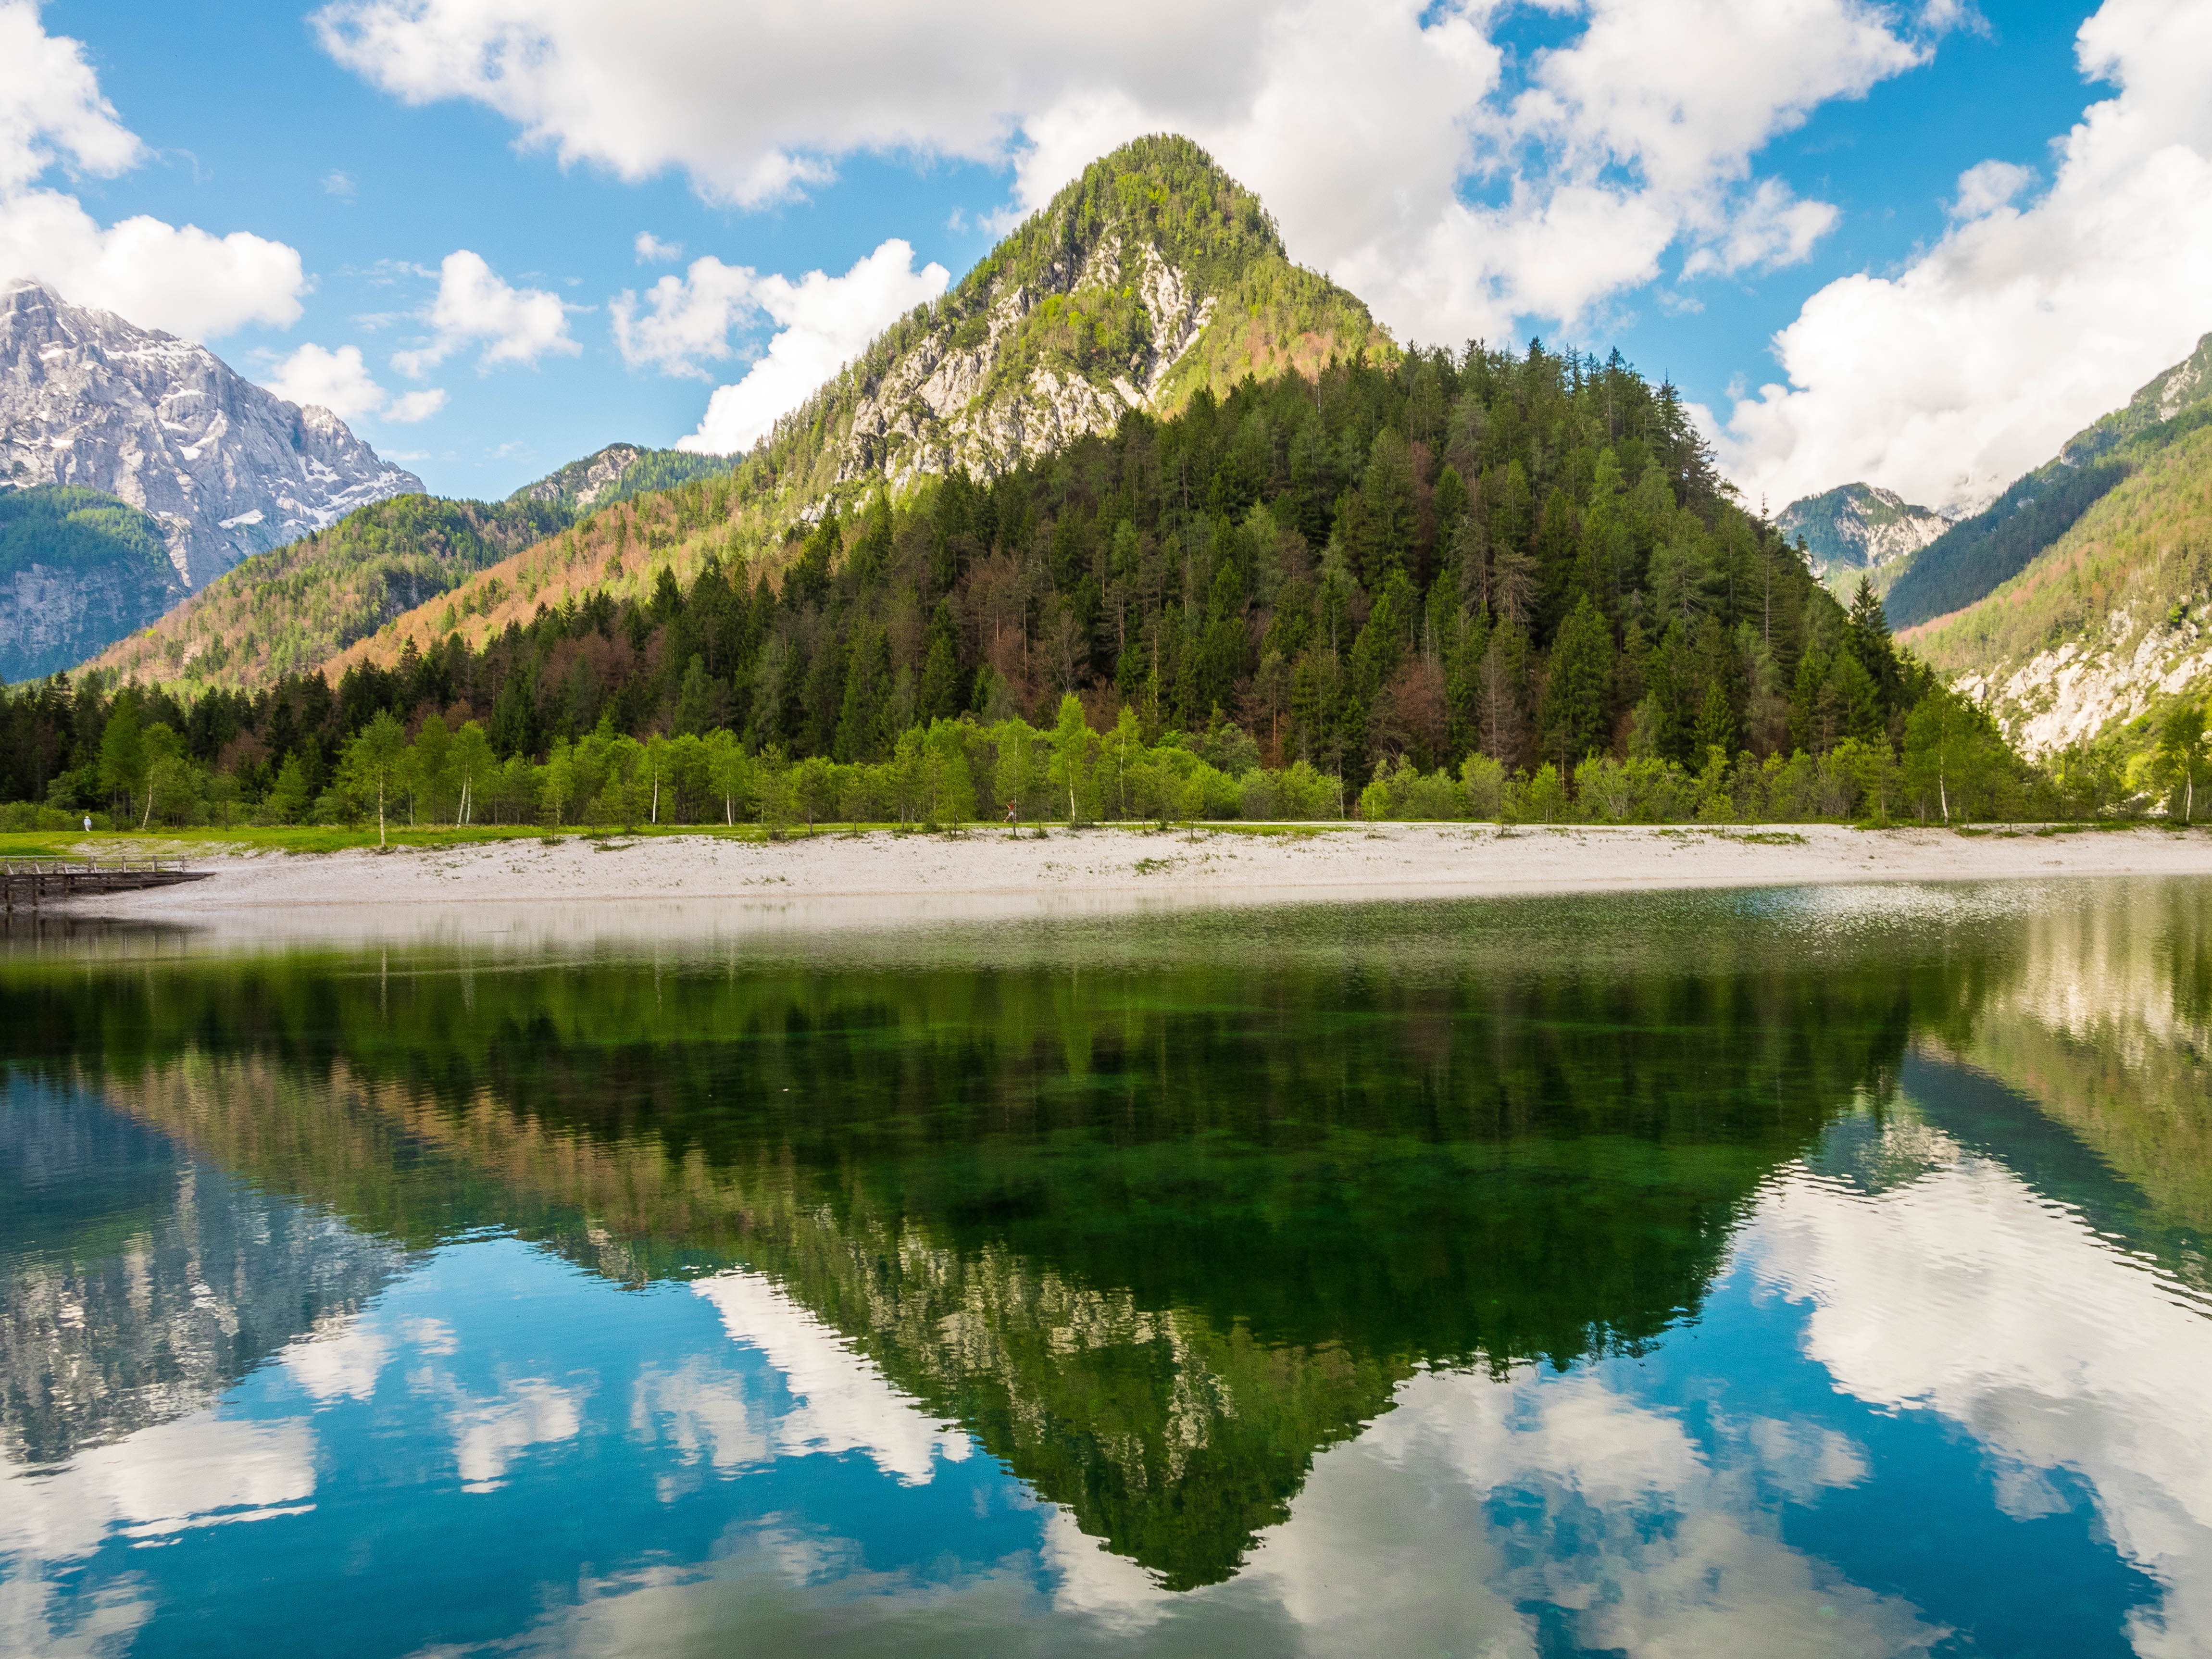
landscape, tree, water, nature, wilderness, mountain, light, sky, meadow, lake, valley, mountain range, reflection, shadow, alpine, fjord, reservoir, national park, body of water, trees, clouds, mountains, alps, plateau, loch, slovenia, mirroring, tarn, mountainous landforms, triglav national park, vrsic pass, jasna lake, kranjska gora